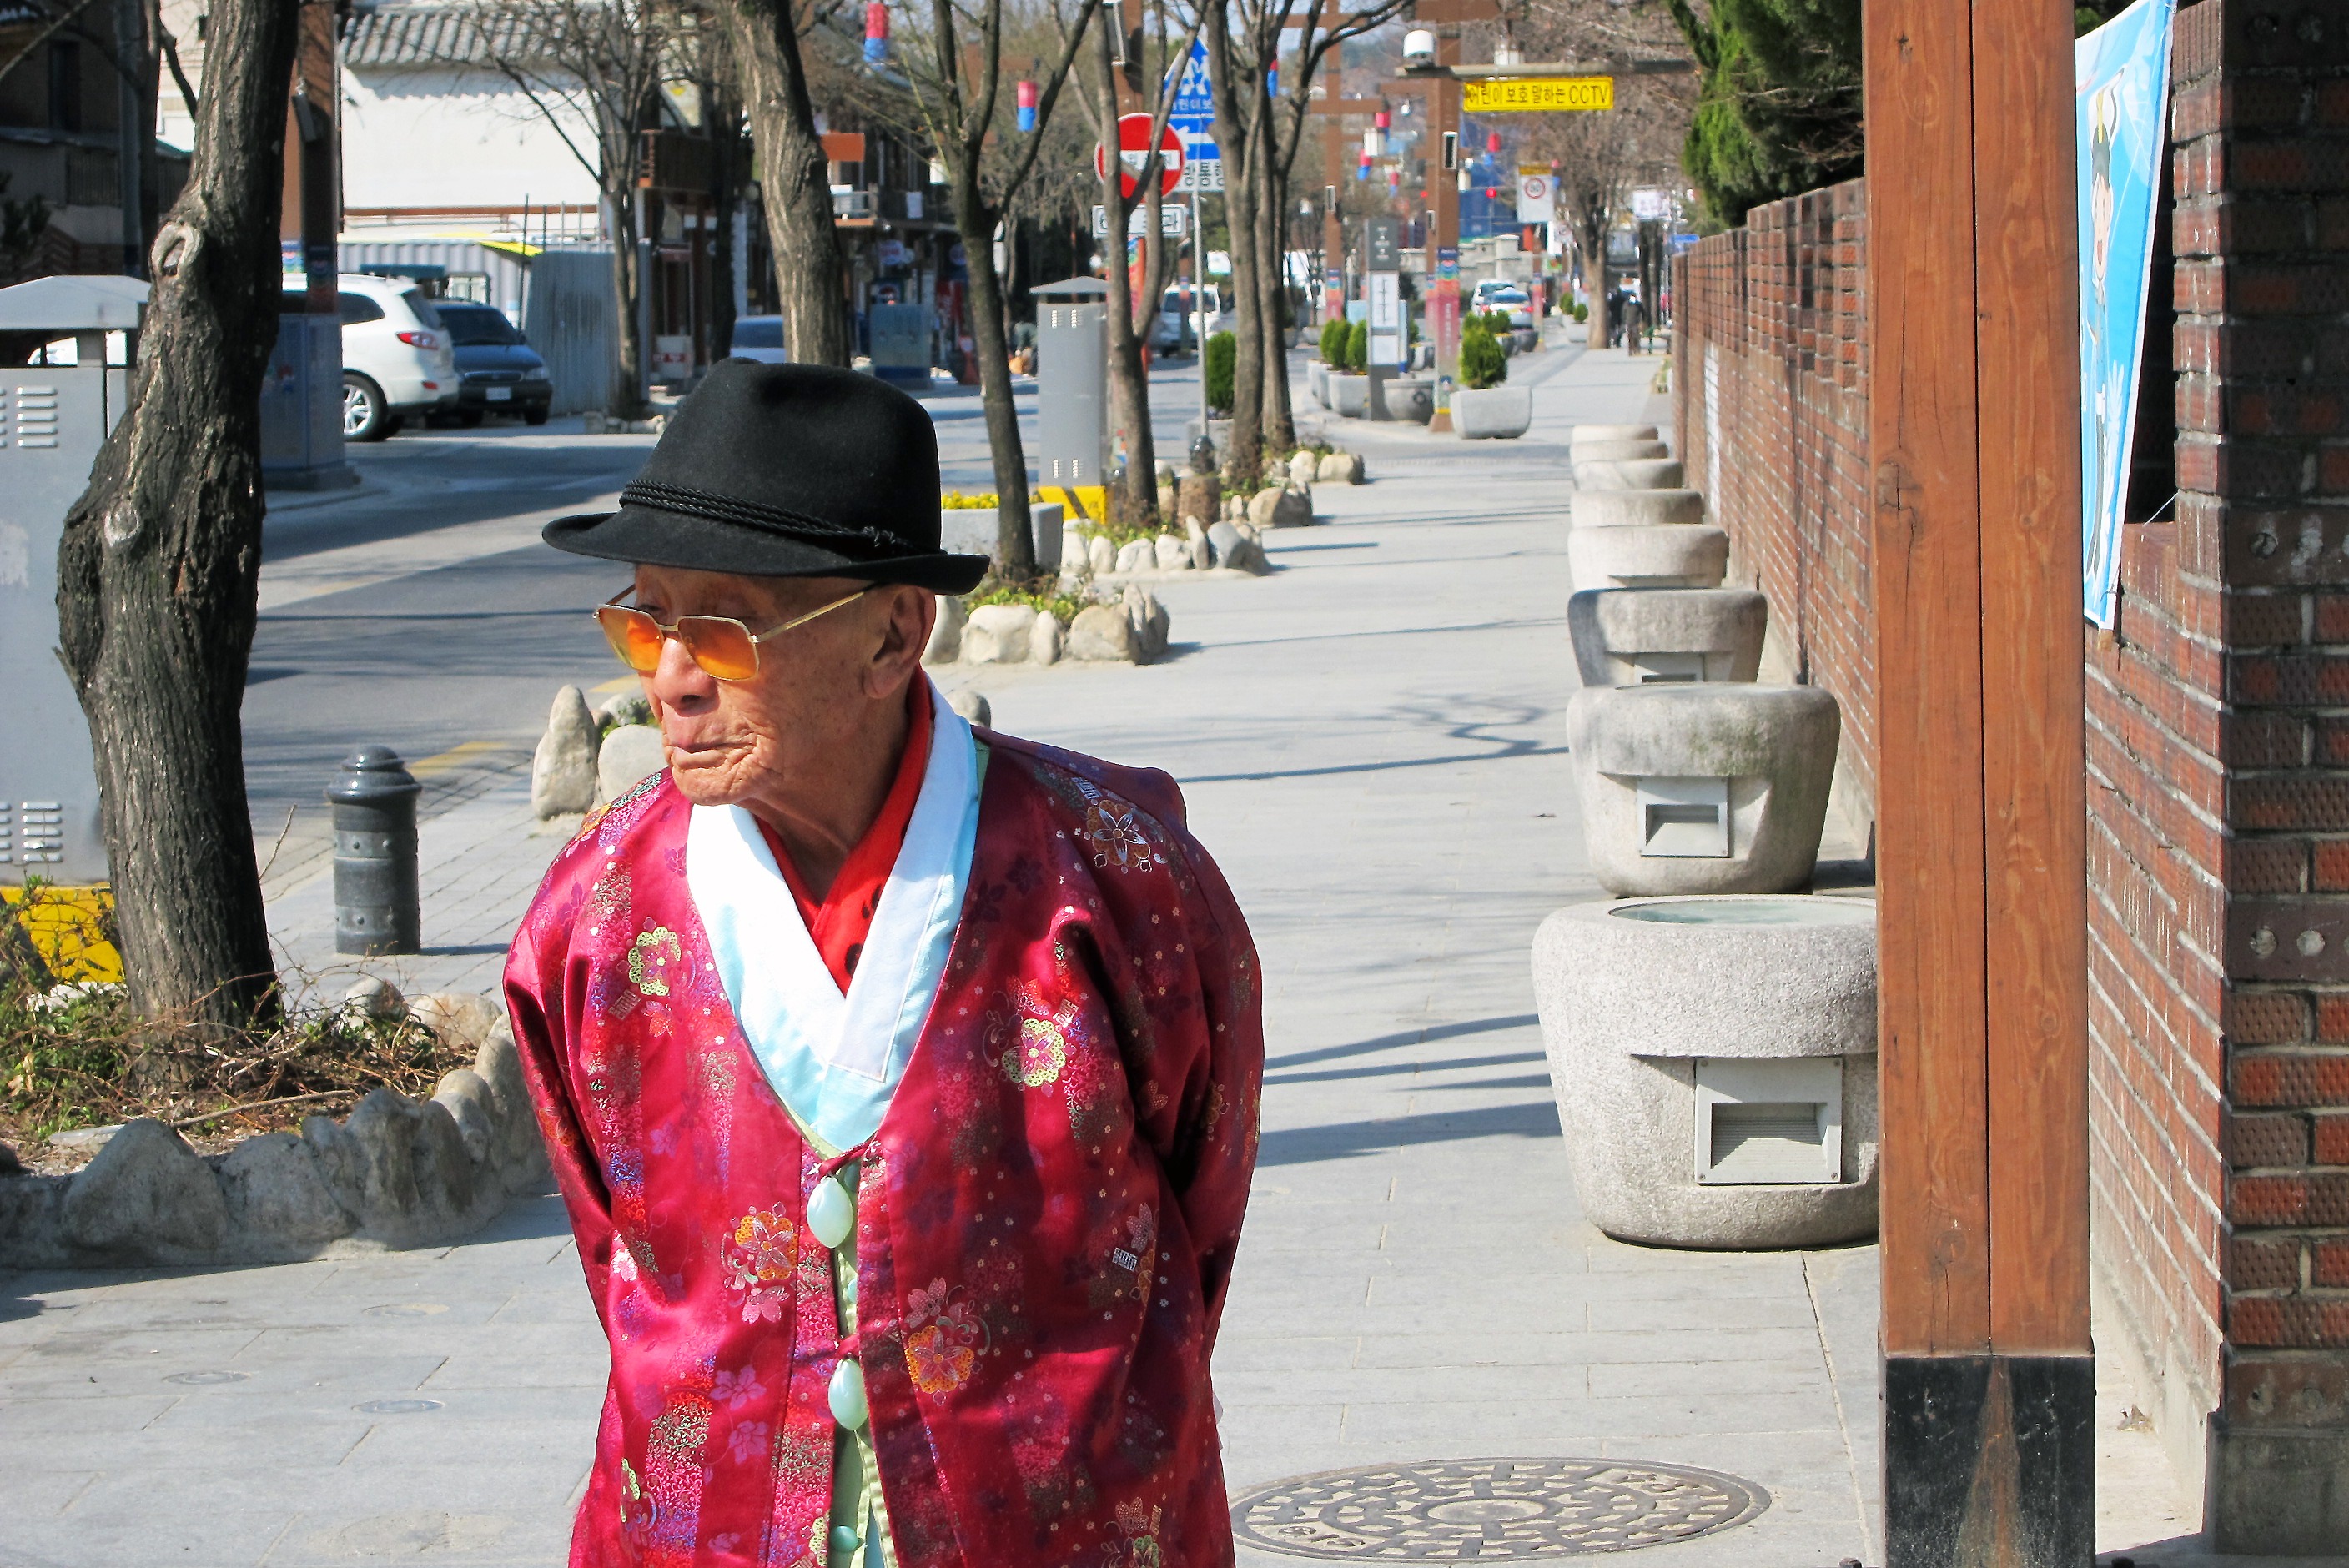
walking, road, street, morning, travel, red, color, hat, tourism, old man, stroll, korea, temple, infrastructure, tradition, seoul